Sumer

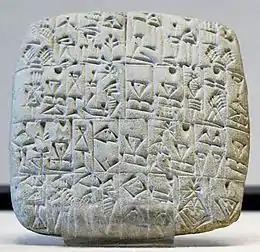
Bill of sale of a male slave and a building in Shuruppak, Sumerian tablet, c. 2600 BC

The Sumerians were great artists. Sumerian artefacts show great detail and ornamentation, with fine semi-precious stones imported from other lands, such as lapis lazuli, marble, and diorite, and precious metals like hammered gold, incorporated into the design. Since stone was rare it was reserved for sculpture. The most widespread material in Sumer was clay, as a result many Sumerian objects are made of clay. Metals such as gold, silver, copper, and bronze, along with shells and gemstones, were used for the finest sculptures and inlays. Small stones of all kinds, including more precious stones such as lapis lazuli, alabaster, and serpentine, were used for cylinder seals.